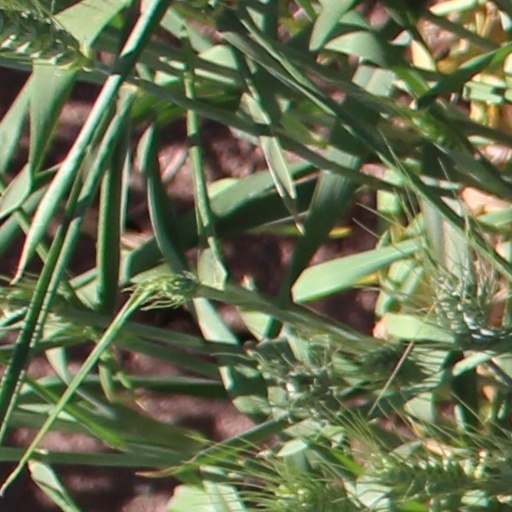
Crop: wheat